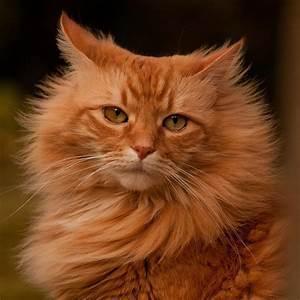
cat